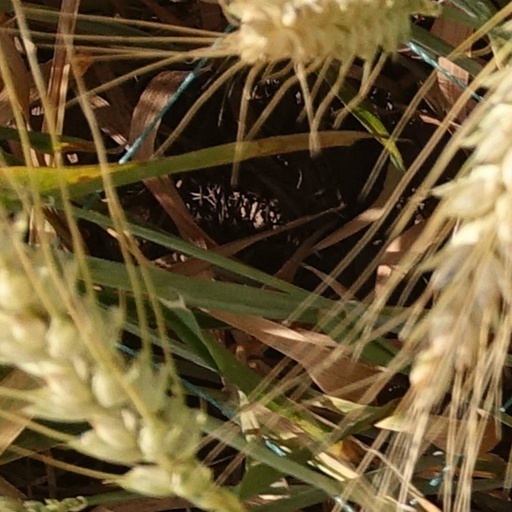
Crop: wheat